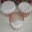
Label: bowl